List of battlecruisers of the Royal Navy

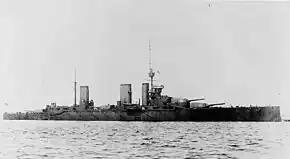
HMS "Lion" in 1915

The "Lion" class, nicknamed the "Splendid Cats", were a significant improvement over their predecessors of the in speed, armament, and armour. The "Lion"-class ships were faster, exchanged the guns of the older ships for guns, and had a waterline belt thick versus the of the "Indefatigable"s. These improvements were in response to the German , Germany's second class of battlecruisers, which were larger and more powerful than the first British battlecruisers of the "Invincible" class.